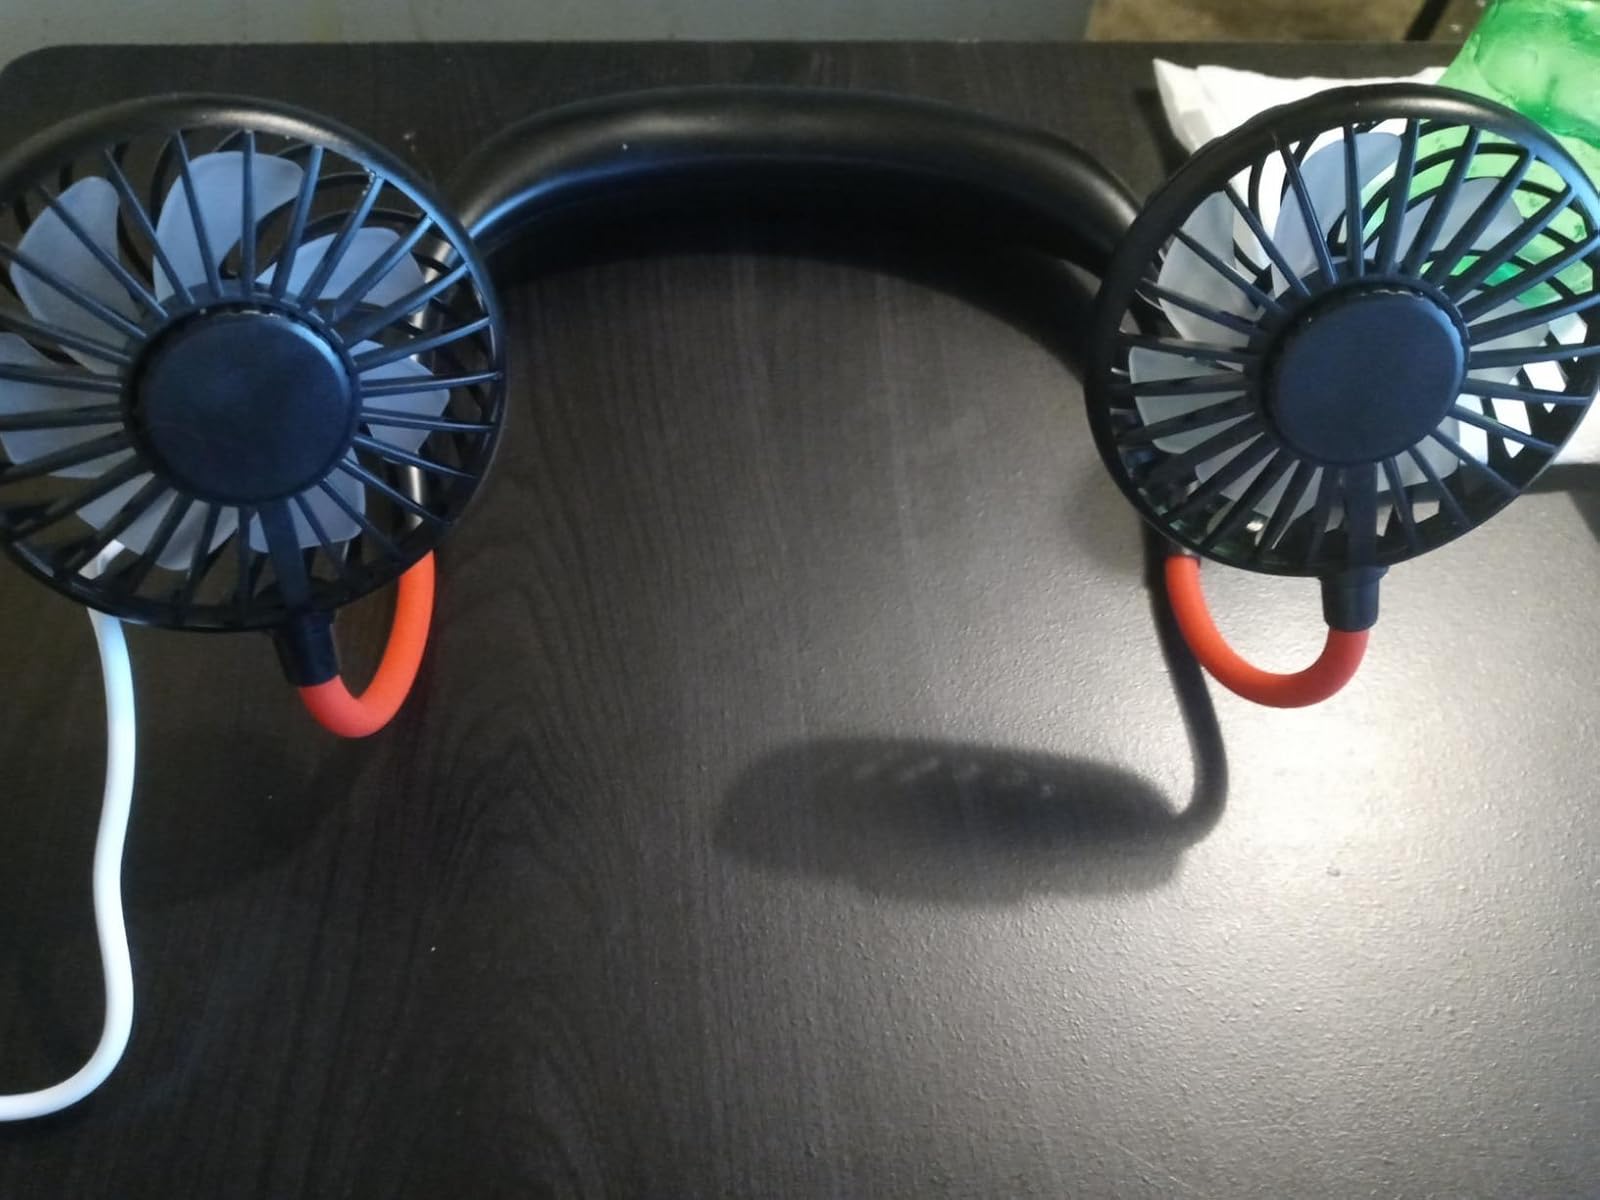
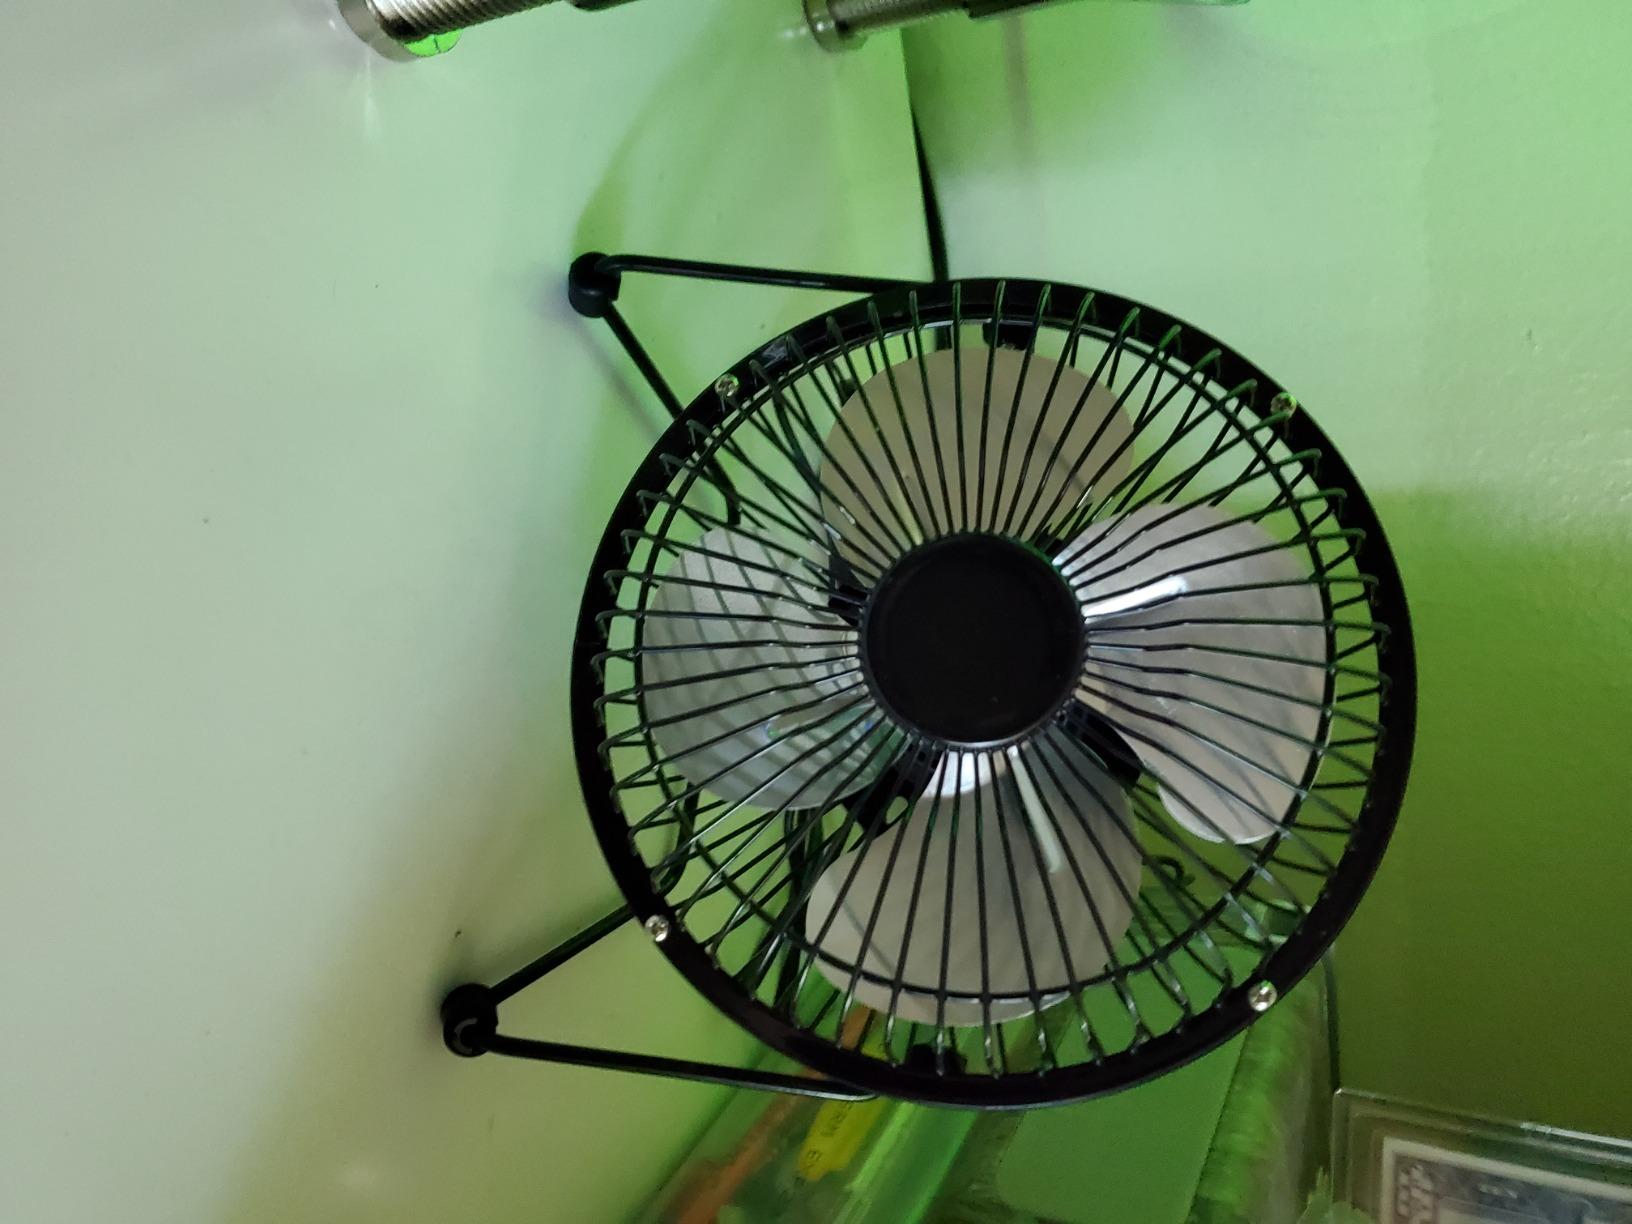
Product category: fan
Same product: no